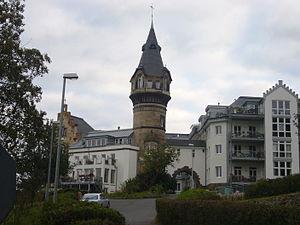
La villa Rosenburg était le bâtiment du siège du ministère de la Justice de la République fédérale d'Allemagne de 1950 à 1973. Sous la RFA, elle a également abrité l'Académie fédérale pour la politique de sécurité ainsi que les services de l'armée. Vendue en 2008 par l'État allemand à un bailleur privé, la villa accueille de nos jours depuis des appartements de luxe.